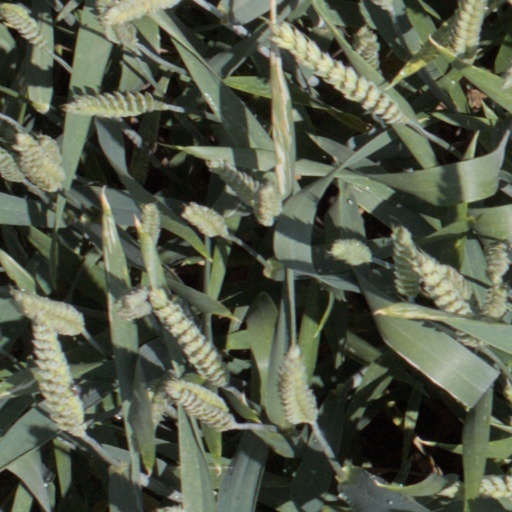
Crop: wheat